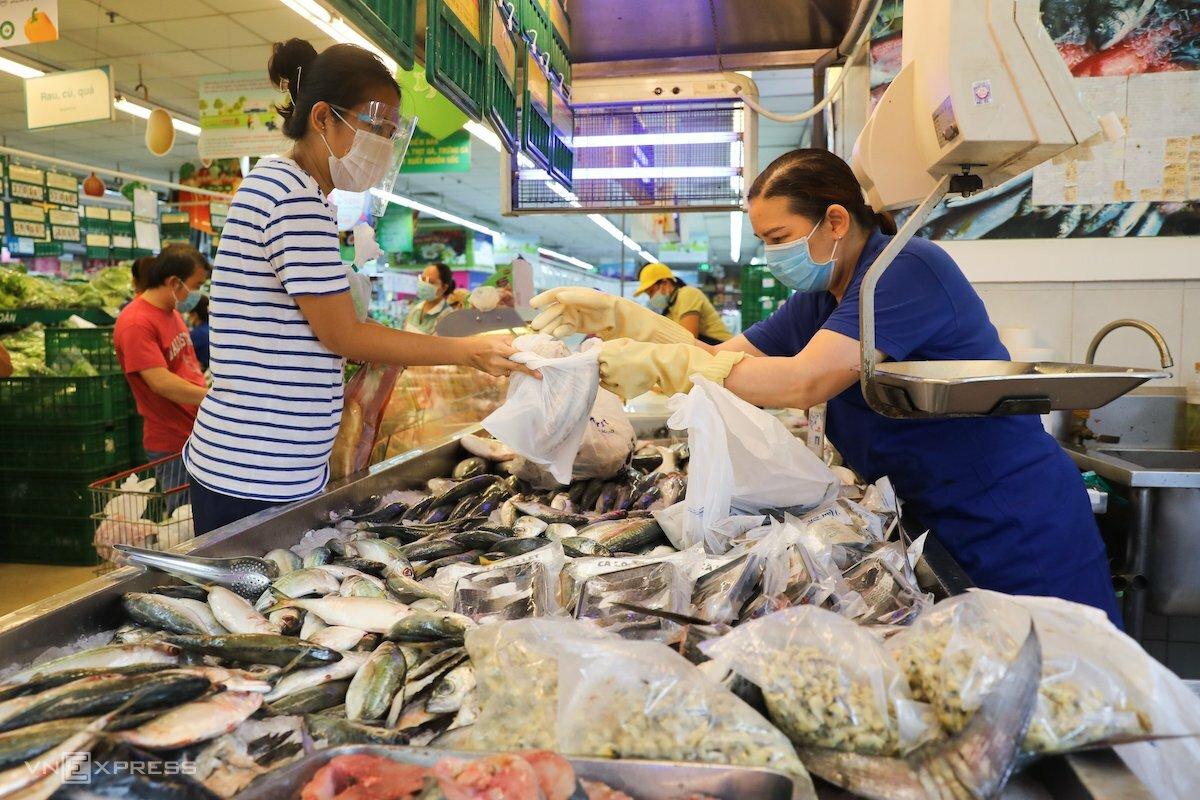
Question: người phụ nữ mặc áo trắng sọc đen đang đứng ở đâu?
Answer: đang đứng ở quầy bán cá